John O'Reily

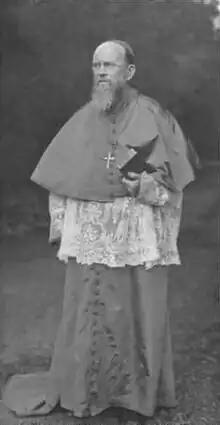
John O'Reily c.1900

John O'Reily (born John O'Reilly, 19 November 1846 – 6 July 1915) was an Australian Roman Catholic clergyman, the first Bishop of Port Augusta, and the second Archbishop of Adelaide. Born in Kilkenny, Ireland, O'Reily studied for the priesthood in Dublin. Upon his ordination in 1869, he migrated to Western Australia, serving as a parish priest in Fremantle, and founding a Catholic newspaper there. When the Diocese of Port Augusta was established in 1887, Pope Leo XIII named O'Reily as its first bishop. Concerned about the financial position of the diocese (which had inherited significant debt from the Diocese of Adelaide), he accepted the posting reluctantly. As bishop, he greatly improved the financial position of the new diocese, reducing its debt by half and earning a reputation as a competent administrator.